Maddy Thorson

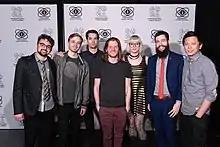
Thorson (centre) with the "Celeste" development team at 2018 Game Developers Conference Independent Games Festival Awards

In August 2015, Thorson and Noel Berry, another member of Matt Makes Games, had a four-day game jam to create a PICO-8 game about climbing a mountain with difficult jumping steps. When they completed this, they recognized the opportunity to flesh out the game into a full release, forming the basis of "Celeste". Full work on the game started around January 2016. The game was released across multiple platforms in January 2018. By the end of 2018, it had sold more than 500,000 copies, and received numerous industry awards.